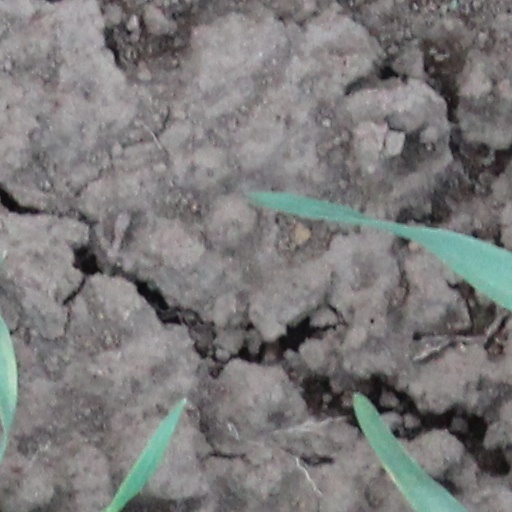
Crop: wheat